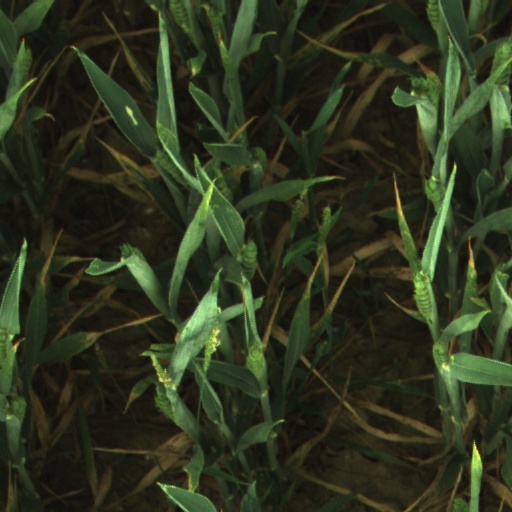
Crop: wheat